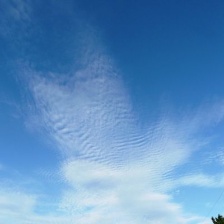
Cloud type: Cirrocumulus